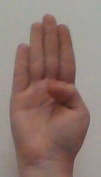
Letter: kaaf